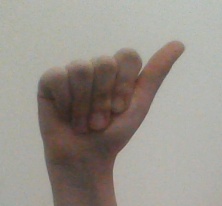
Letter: dhad